Rose Center (Tennessee)

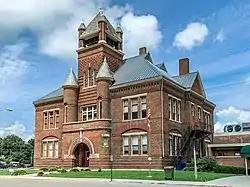

Rose Center is a community cultural center in Morristown, Tennessee, housed in the Rose School, which was built in 1892 as Morristown's first coeducational public high school.